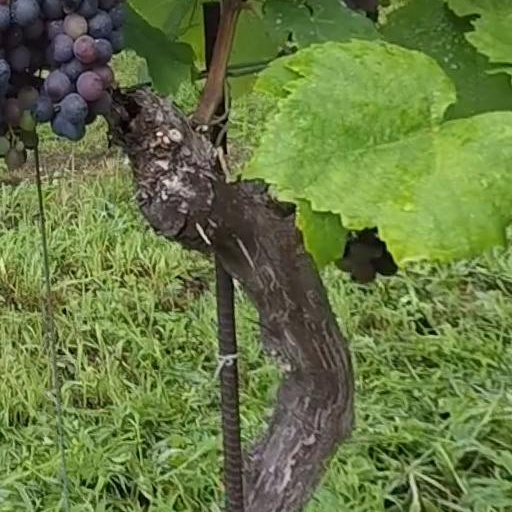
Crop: grape